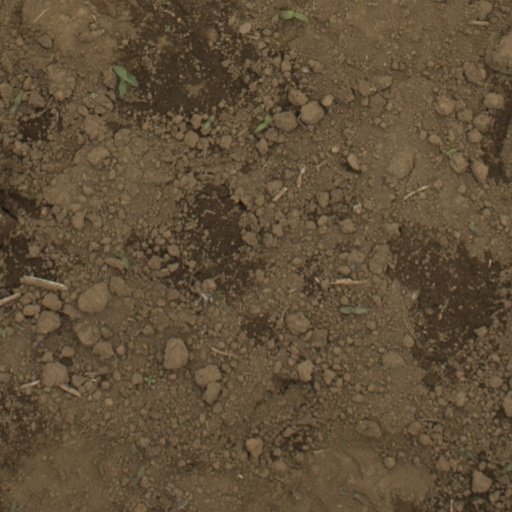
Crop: Jerusalem artichoke